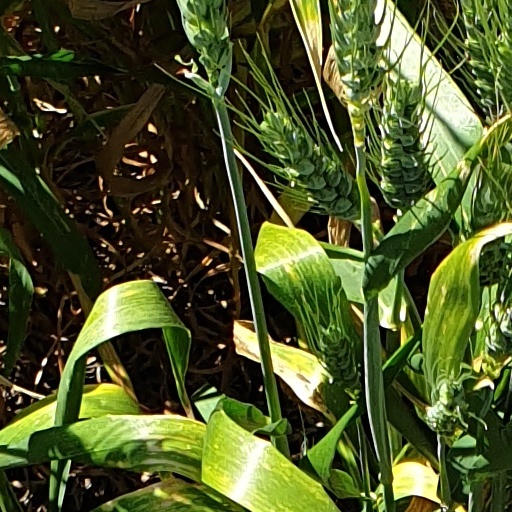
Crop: wheat